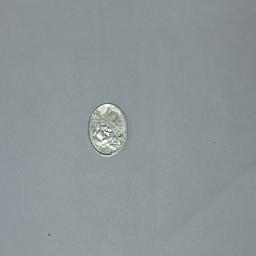
Label: 5_New_Front